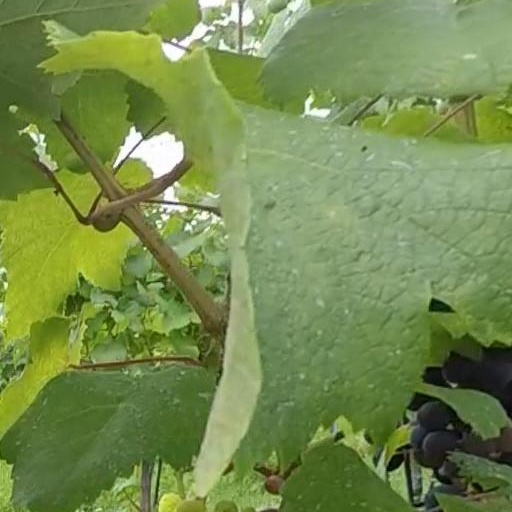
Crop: grape